Complexion

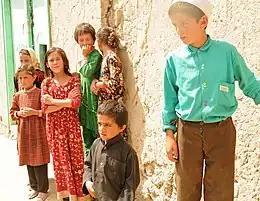
Afghan children with light complexion

Complexion in humans is the natural color, texture, and appearance of the skin, especially on the face.